Maria, Duchess of Viseu

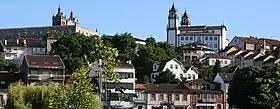
Viseu's historic center

Maria de Avíz was born on 18 June 1521, in Lisbon, Portugal. She was the only daughter of King Manuel I of Portugal and Infanta Eleanor of Austria. Five months after her birth, her father died of the plague and was succeeded by her half-brother, John III of Portugal. Shortly afterwards, in May 1523, her mother departed to Spain, leaving Maria to be raised in Portugal at her half-brother's court.